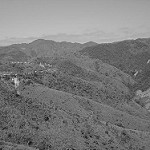
Label: B & W